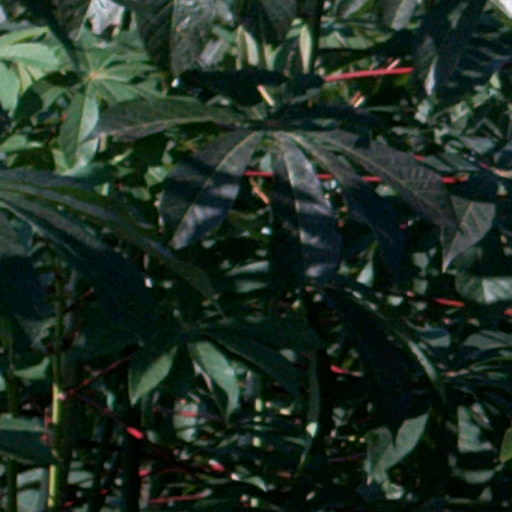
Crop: cassava